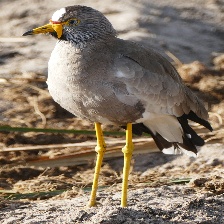
Species: WATTLED LAPWING
Scientific name: VANELLUS INDICUS